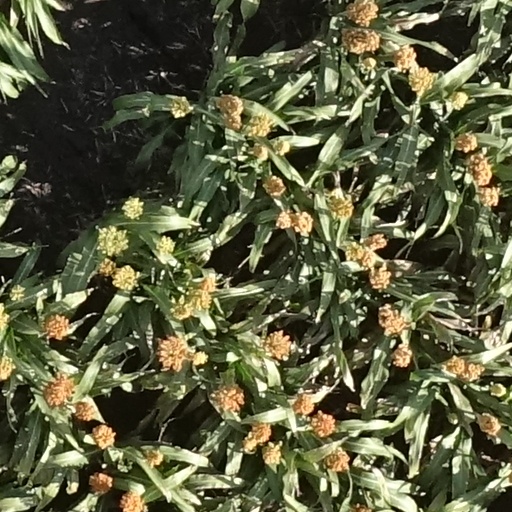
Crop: sorghum